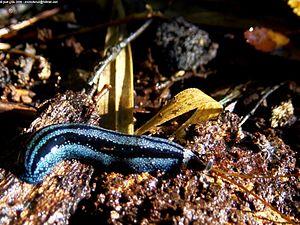
Les Geoplanidae sont une famille de vers plats terrestres, de l'ordre des Tricladida.